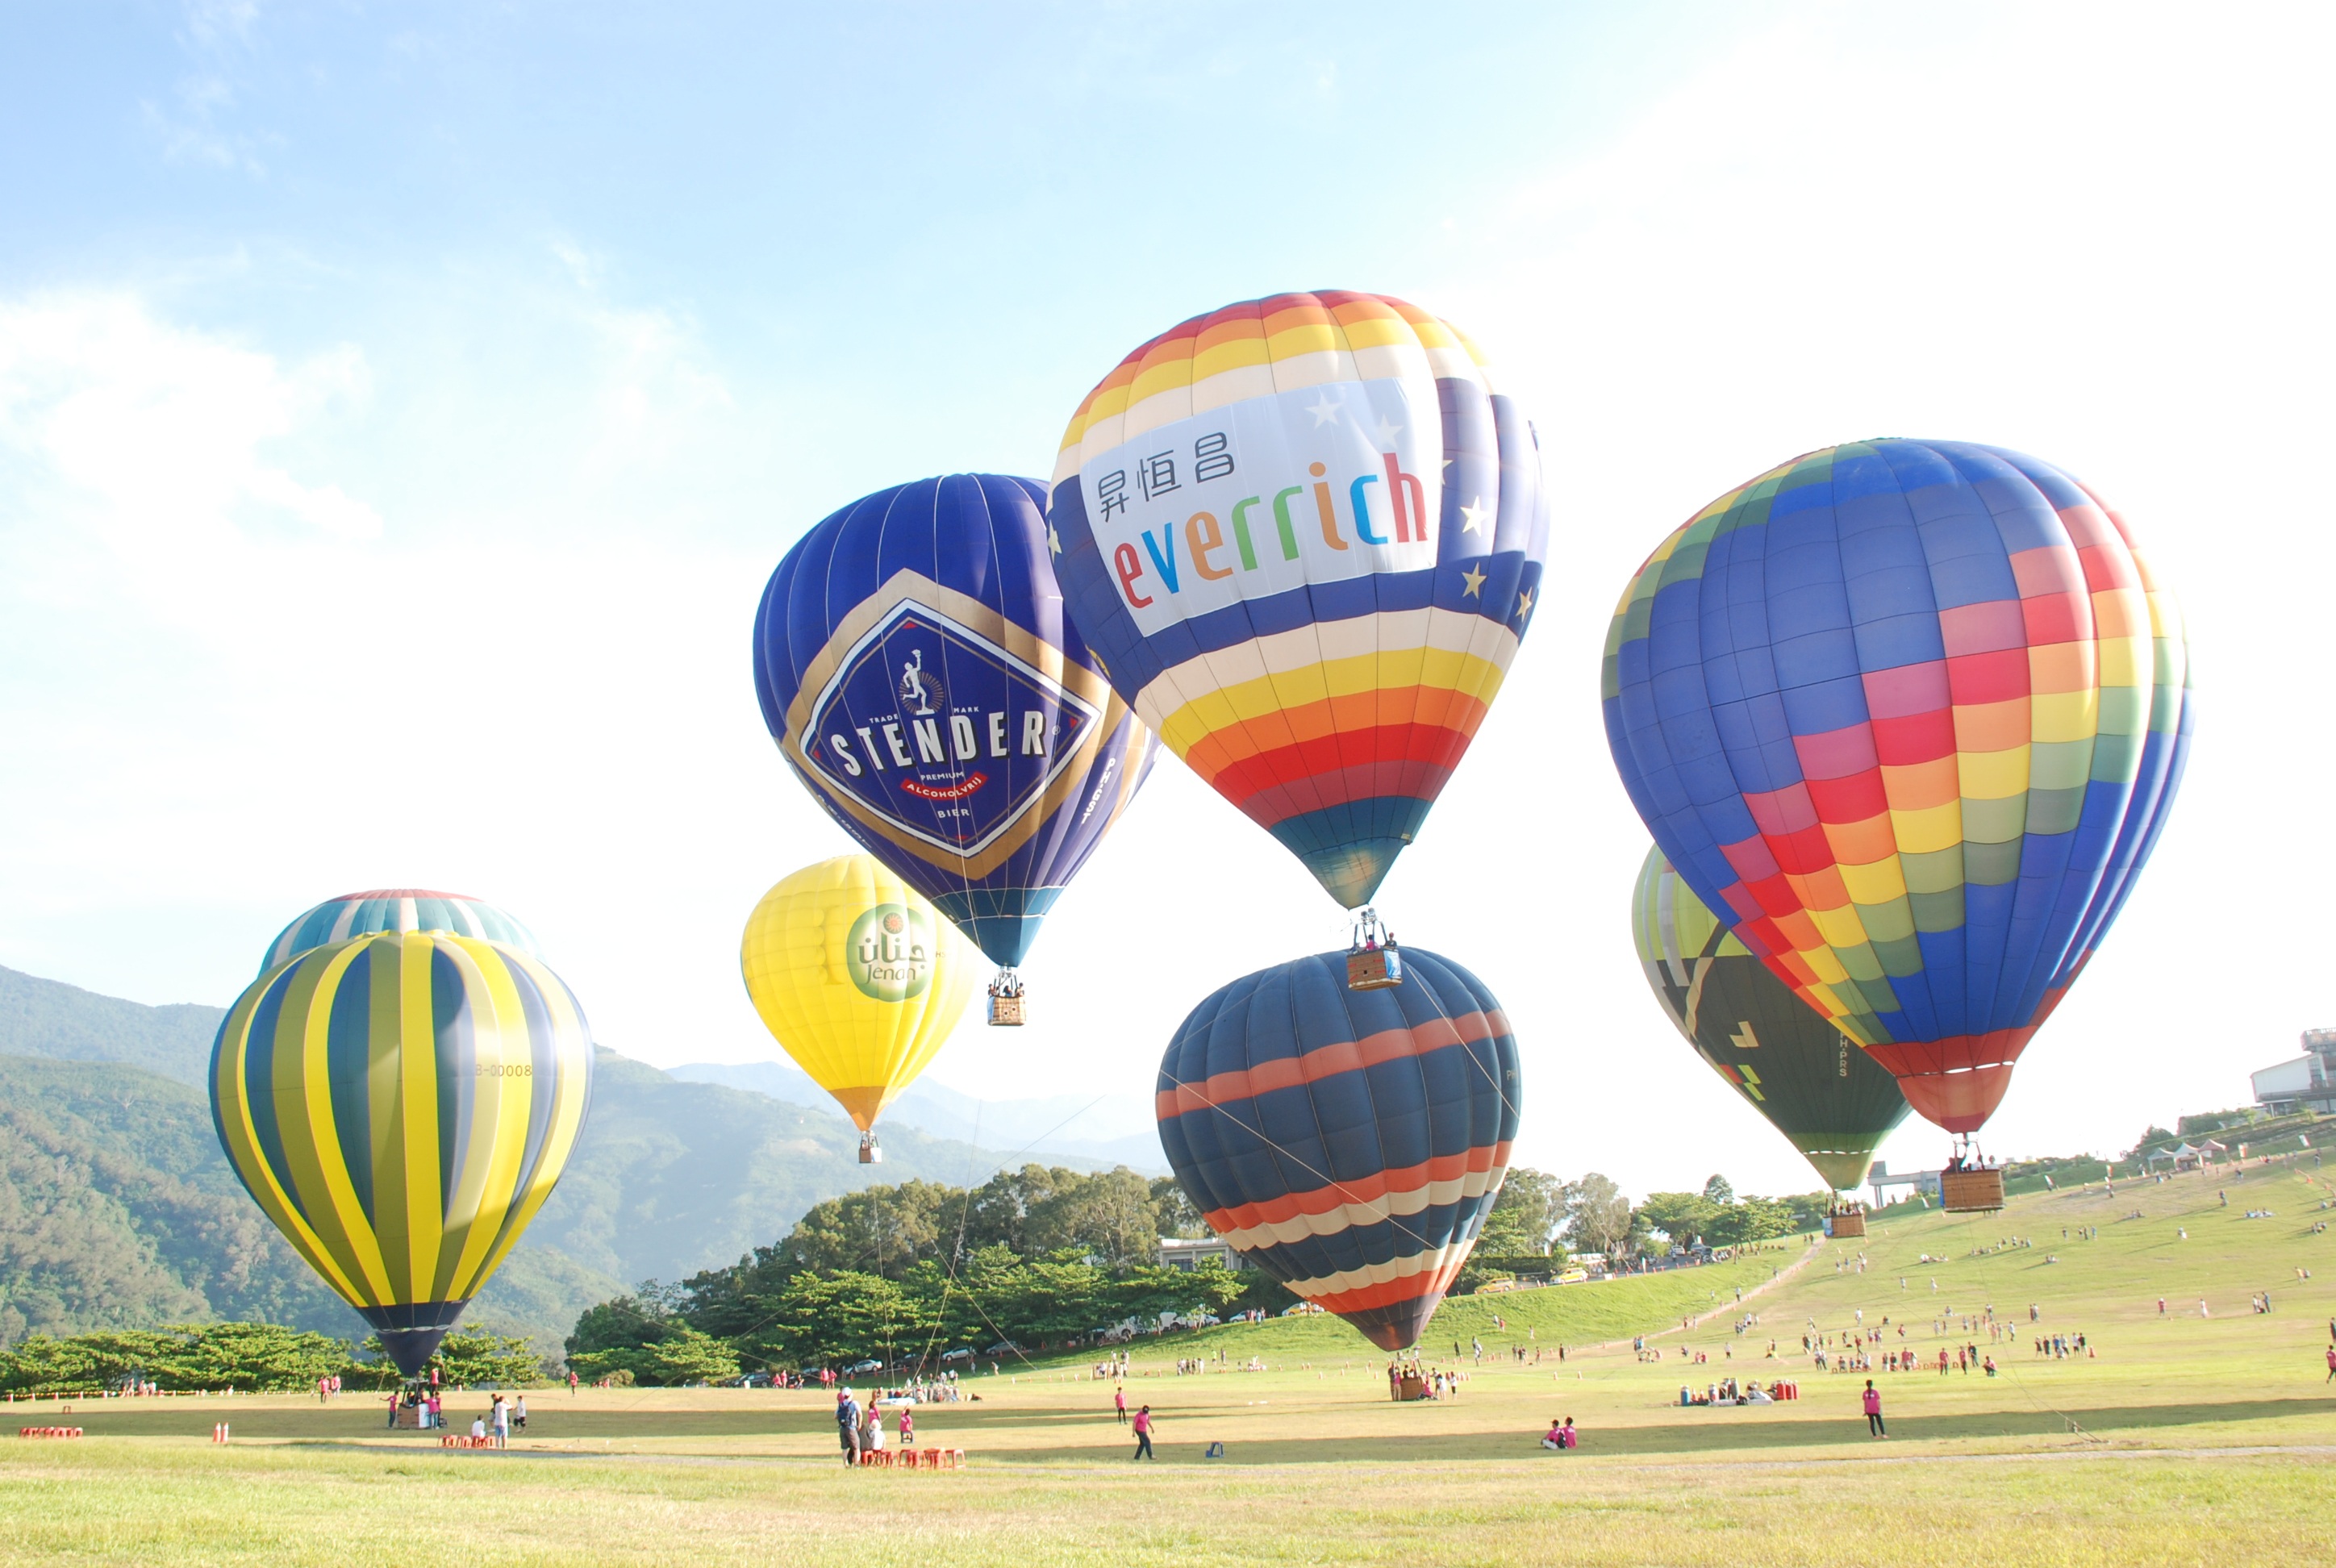
traffic, balloon, hot air balloon, travel, aircraft, transport, vehicle, toy, hot air ballooning, taiwan china, atmosphere of earth